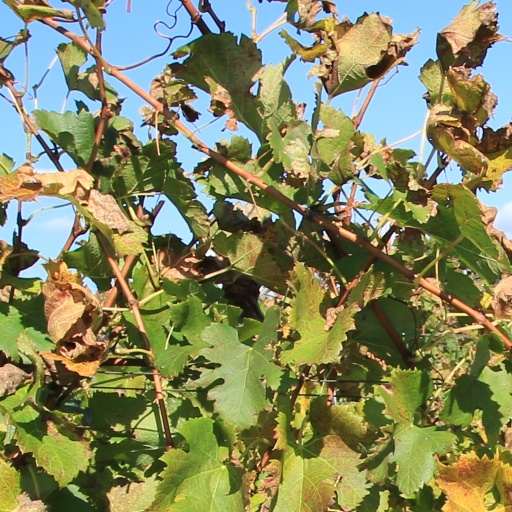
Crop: grape